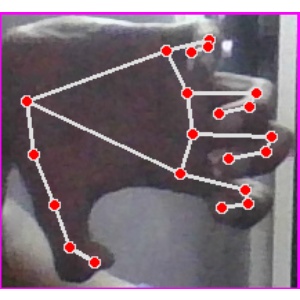
अक्षर: त